Megaevolution

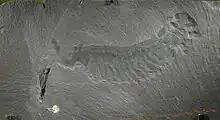
When it was first described, the Cambrian fossil "Opabinia" was thought to be unrelated to any known phylum. Later discoveries have shown it to be closely related to the ancestors of arthropods.

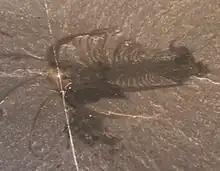
The Cambrian organism "Marrella", was clearly an arthropod, but with features not seen in modern organisms.

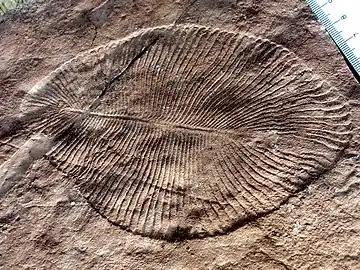
"Dickinsonia", an organism of the Ediacaran Period that precedes the Cambrian, whose affinity is still unknown.

The Cambrian explosion or Cambrian radiation was the relatively rapid appearance of most major animal phyla around 530 million years ago (mya) in the fossil record, some of which are now extinct. It is the classic example of megaevolution. "The fossil record documents two mutually exclusive macroevolutionary modes separated by the transitional Ediacaran period".